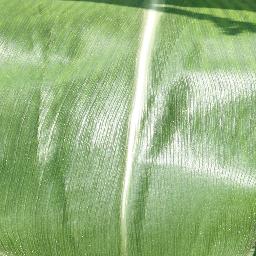
Label: Corn___healthy